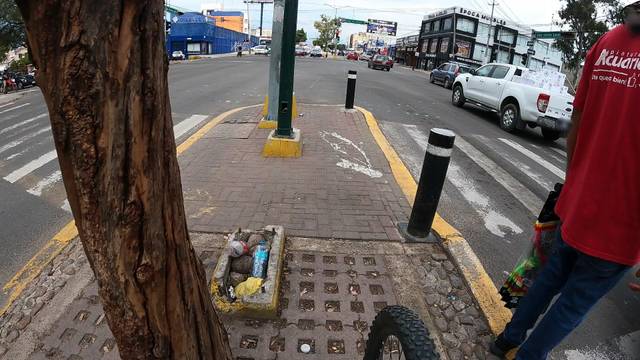
Region: Mexico
Coordinates: 21.098, -101.641